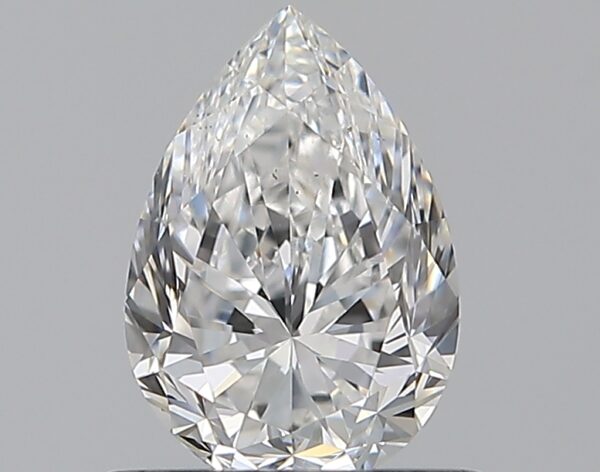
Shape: pear
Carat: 0.7
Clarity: VS2
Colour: E
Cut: GD
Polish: EX
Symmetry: VG
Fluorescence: F
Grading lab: GIA
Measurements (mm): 7.02 x 4.81 x 3.29